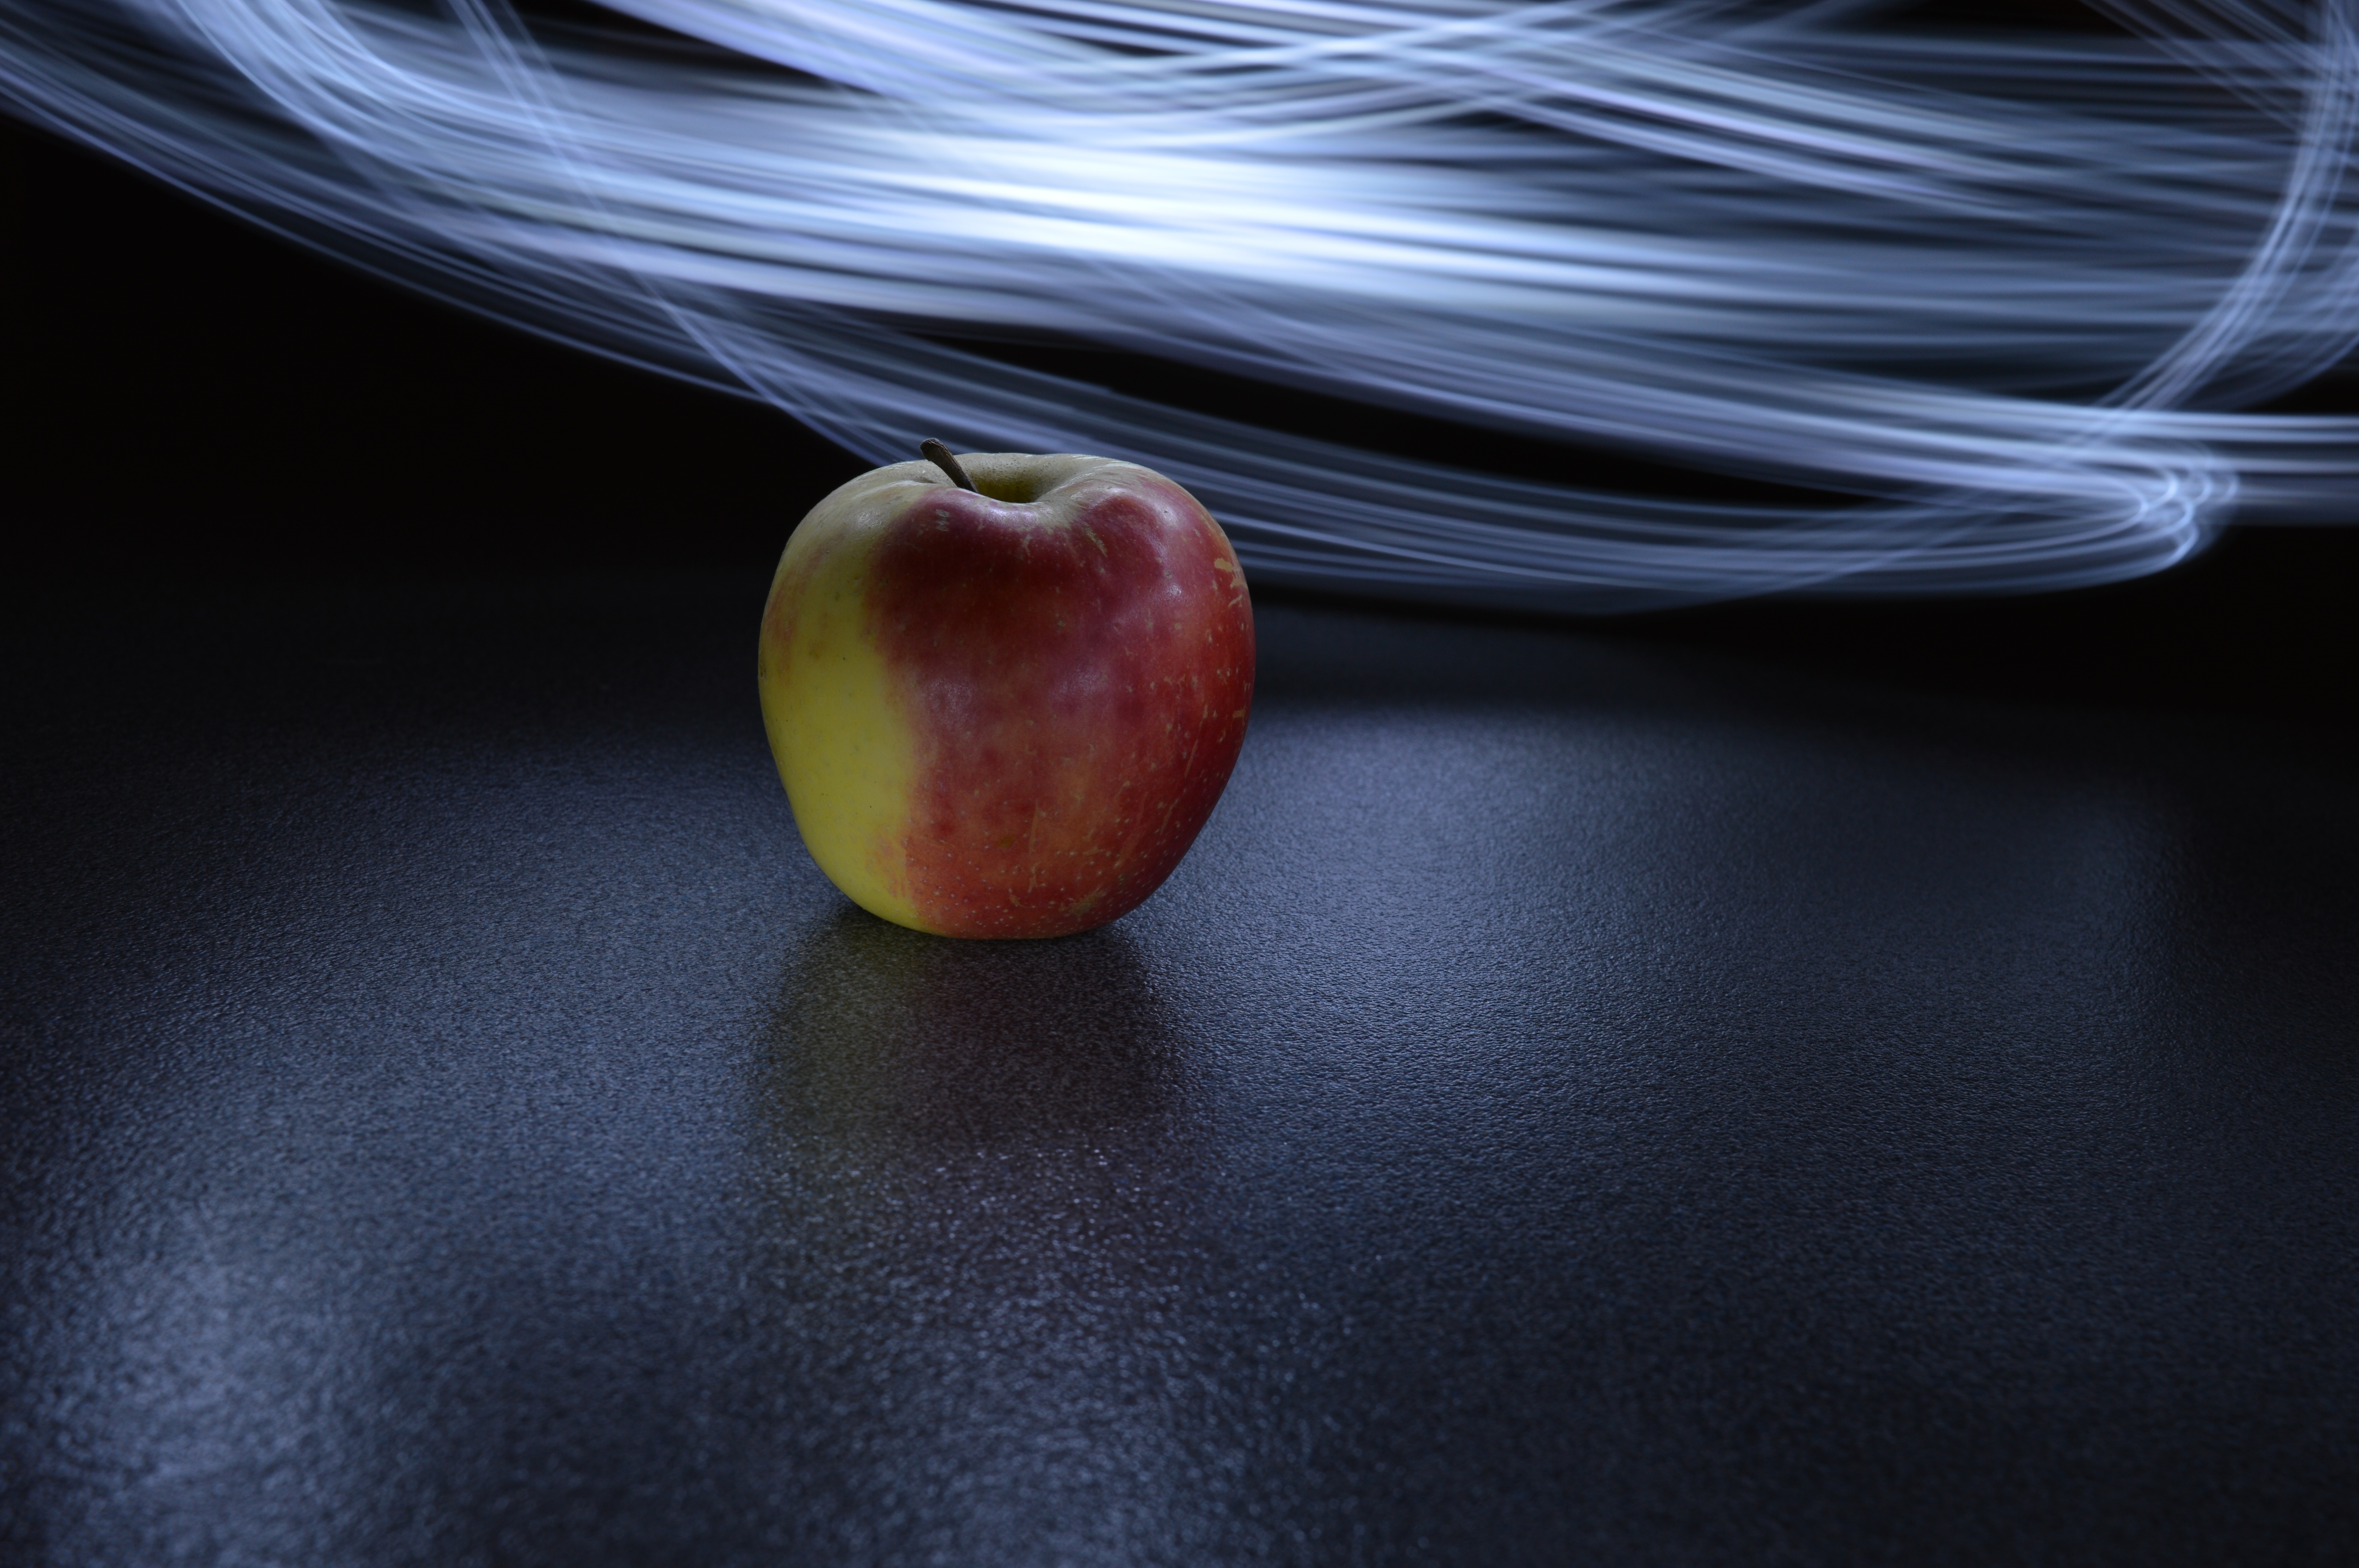
apple, light, plant, photography, fruit, leaf, flower, petal, food, green, red, produce, color, darkness, painting, close up, organ, shape, macro photography, flowering plant, rose family, still life photography, computer wallpaper, land plant